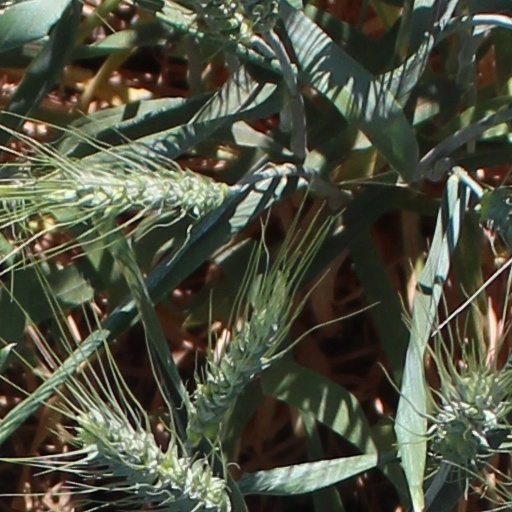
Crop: wheat